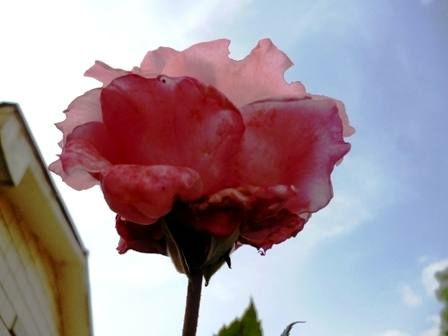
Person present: No